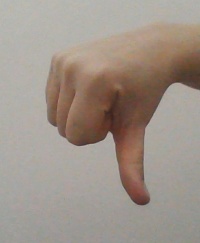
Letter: waw